Levi Parker Webster

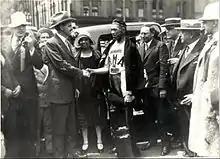
Levi Webster, after breaking the record for the Milwaukee-to-Chicago nonstop marathon.

Webster was a member of the Oneida Tribe of Indians of Wisconsin and grew up on the Oneida reservation. He was a student at Carlisle Indian Industrial School and received his diploma in 1905.